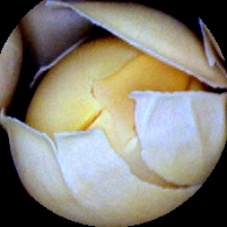
Label: Skin-damaged